Ossian Aschan

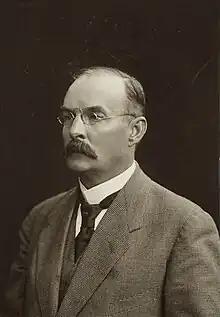
Ossian Aschan in 1922.

Adolf Ossian Aschan (16 May 1860, Helsinki – 25 February 1939) was a Finnish chemist and politician. He was a member of the Parliament of Finland from 1910 to 1911, representing the Swedish People's Party of Finland (SFP). He served as the professor of chemistry at the University of Helsinki from 1908 to 1927.